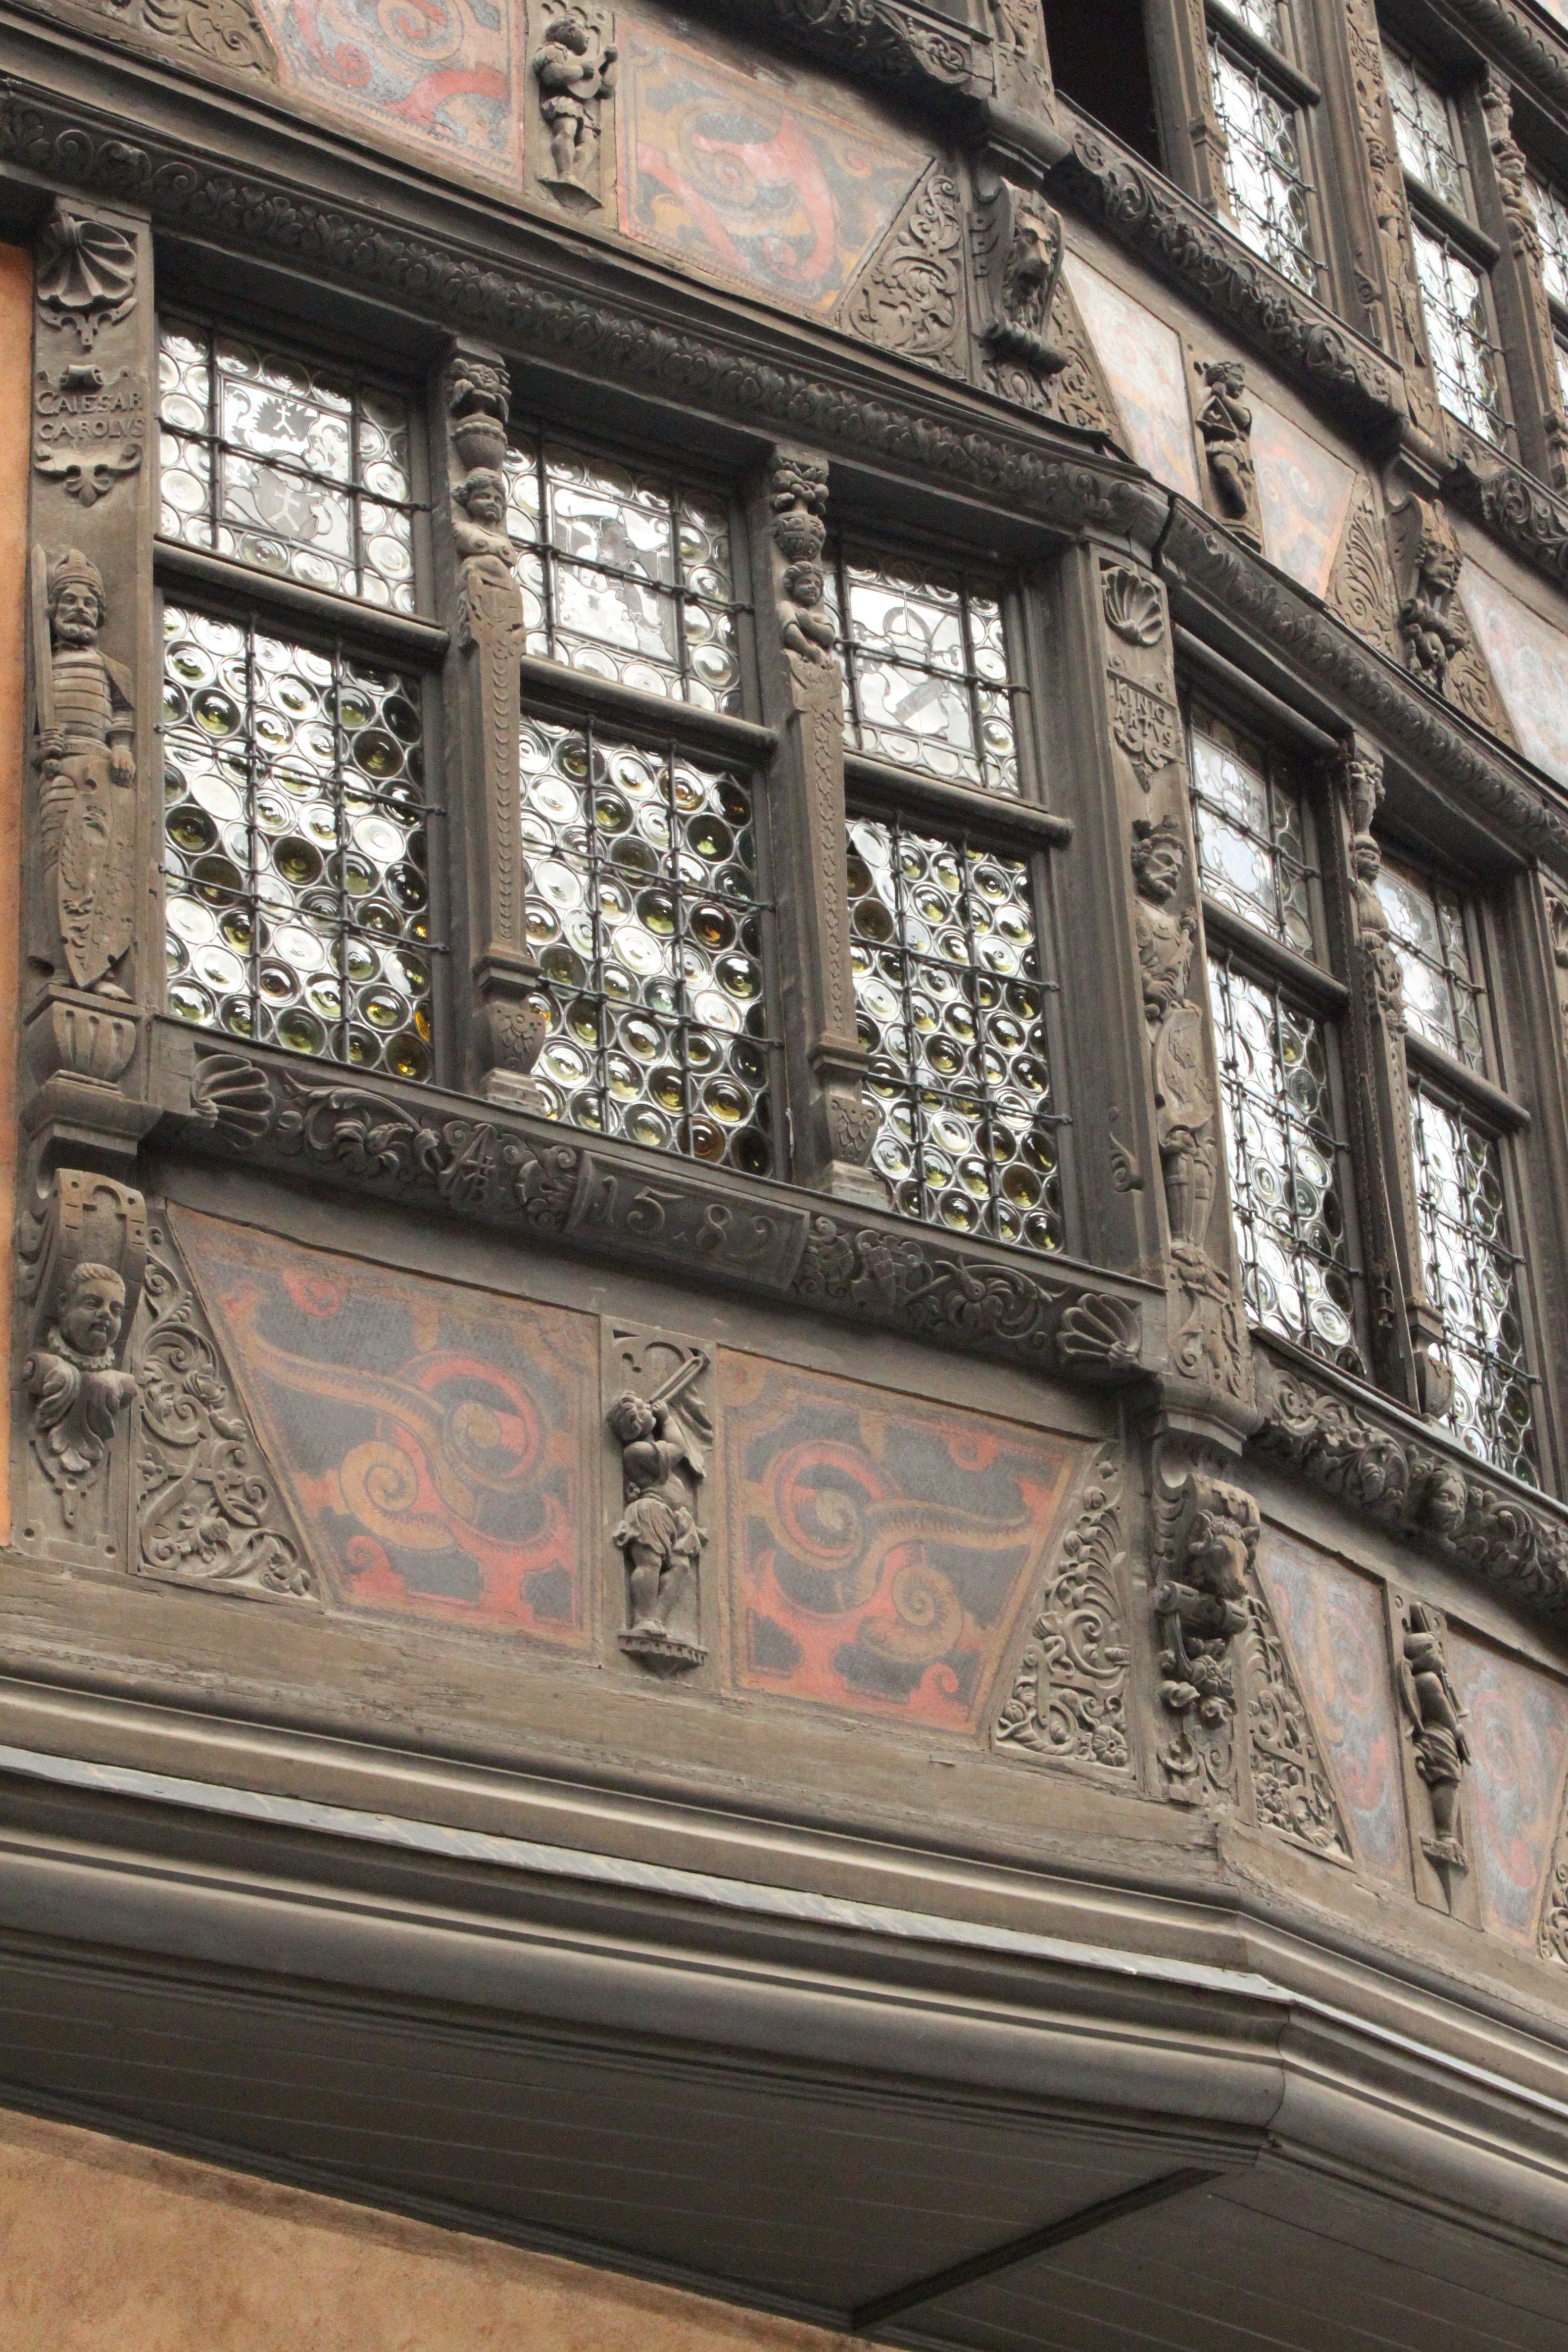
architecture, window, building, landmark, facade, strasbourg, iron, heritage, studs, alsace, house facade